Describe the emotion expressed in this image:  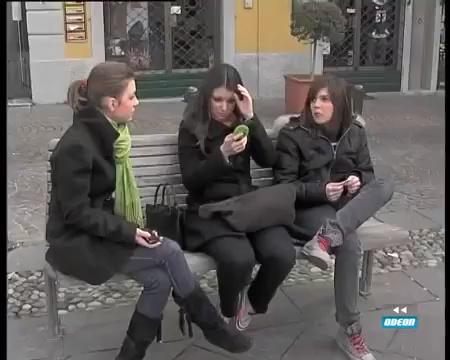
This person displays Suffering, valence and arousal with low intensity.